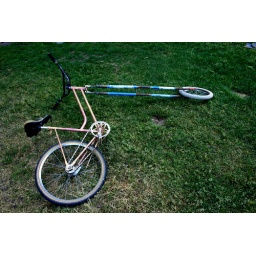
Left in the grass at the bike co-op.I would proudly ride this bike!